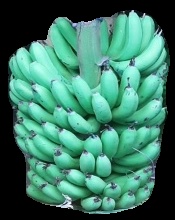
Variety: pachbale
Grade: grade1